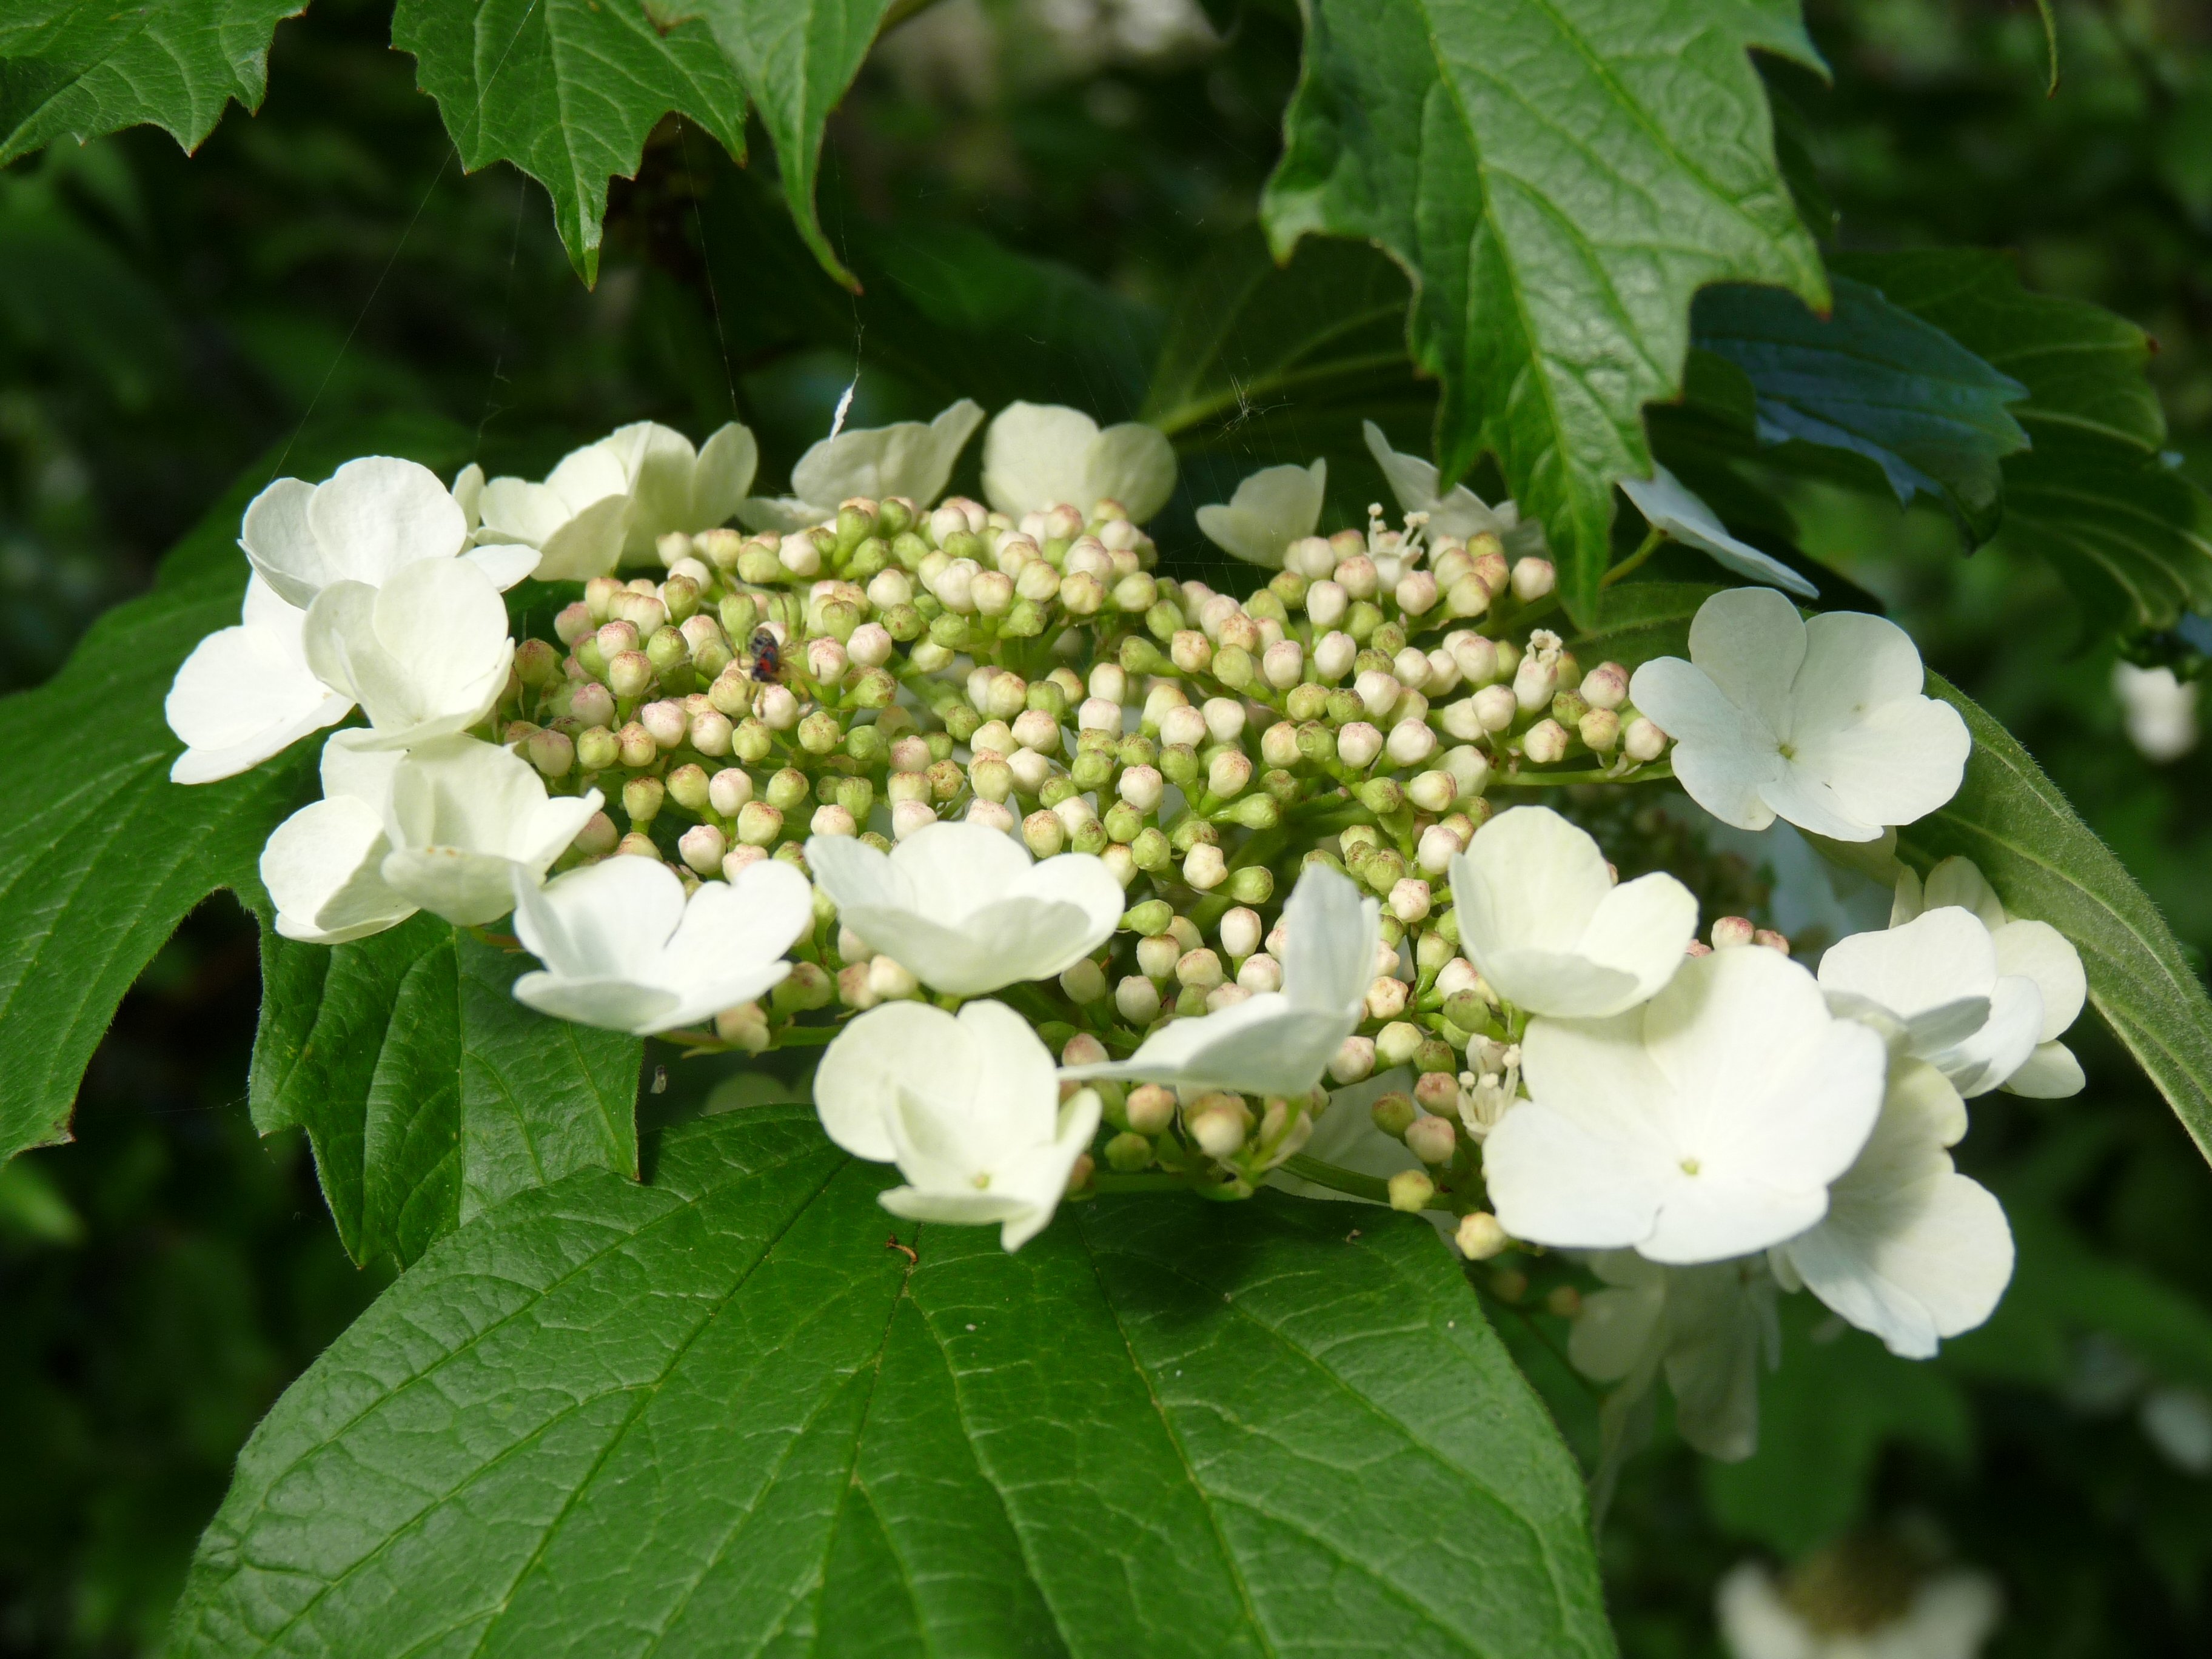
blossom, plant, white, flower, bloom, botany, garden, flora, hydrangea, shrub, viburnum, flowering plant, hydrangeaceae, cornales, guelder rose, land plant, hydrangea serrata, moschatel family